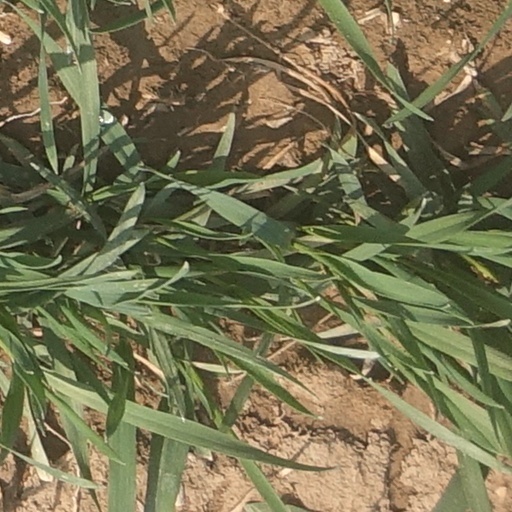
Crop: wheat